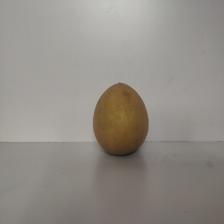
Size: Large